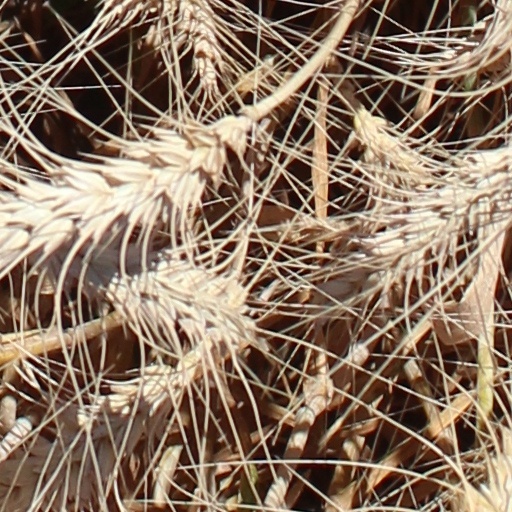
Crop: wheat